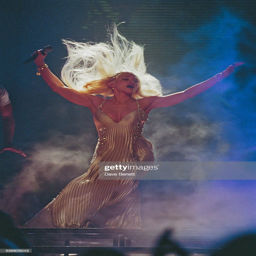
pop artist performing her song on stage at awards .